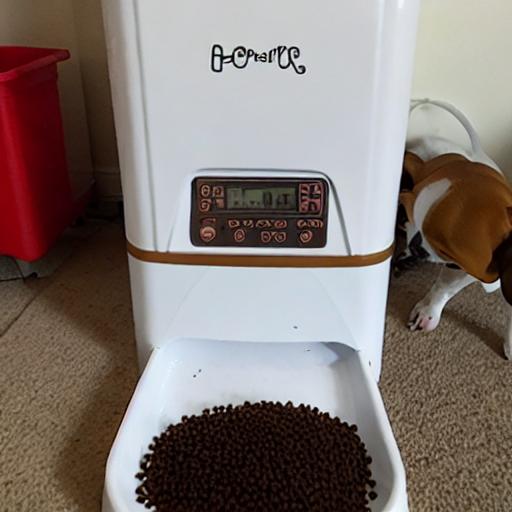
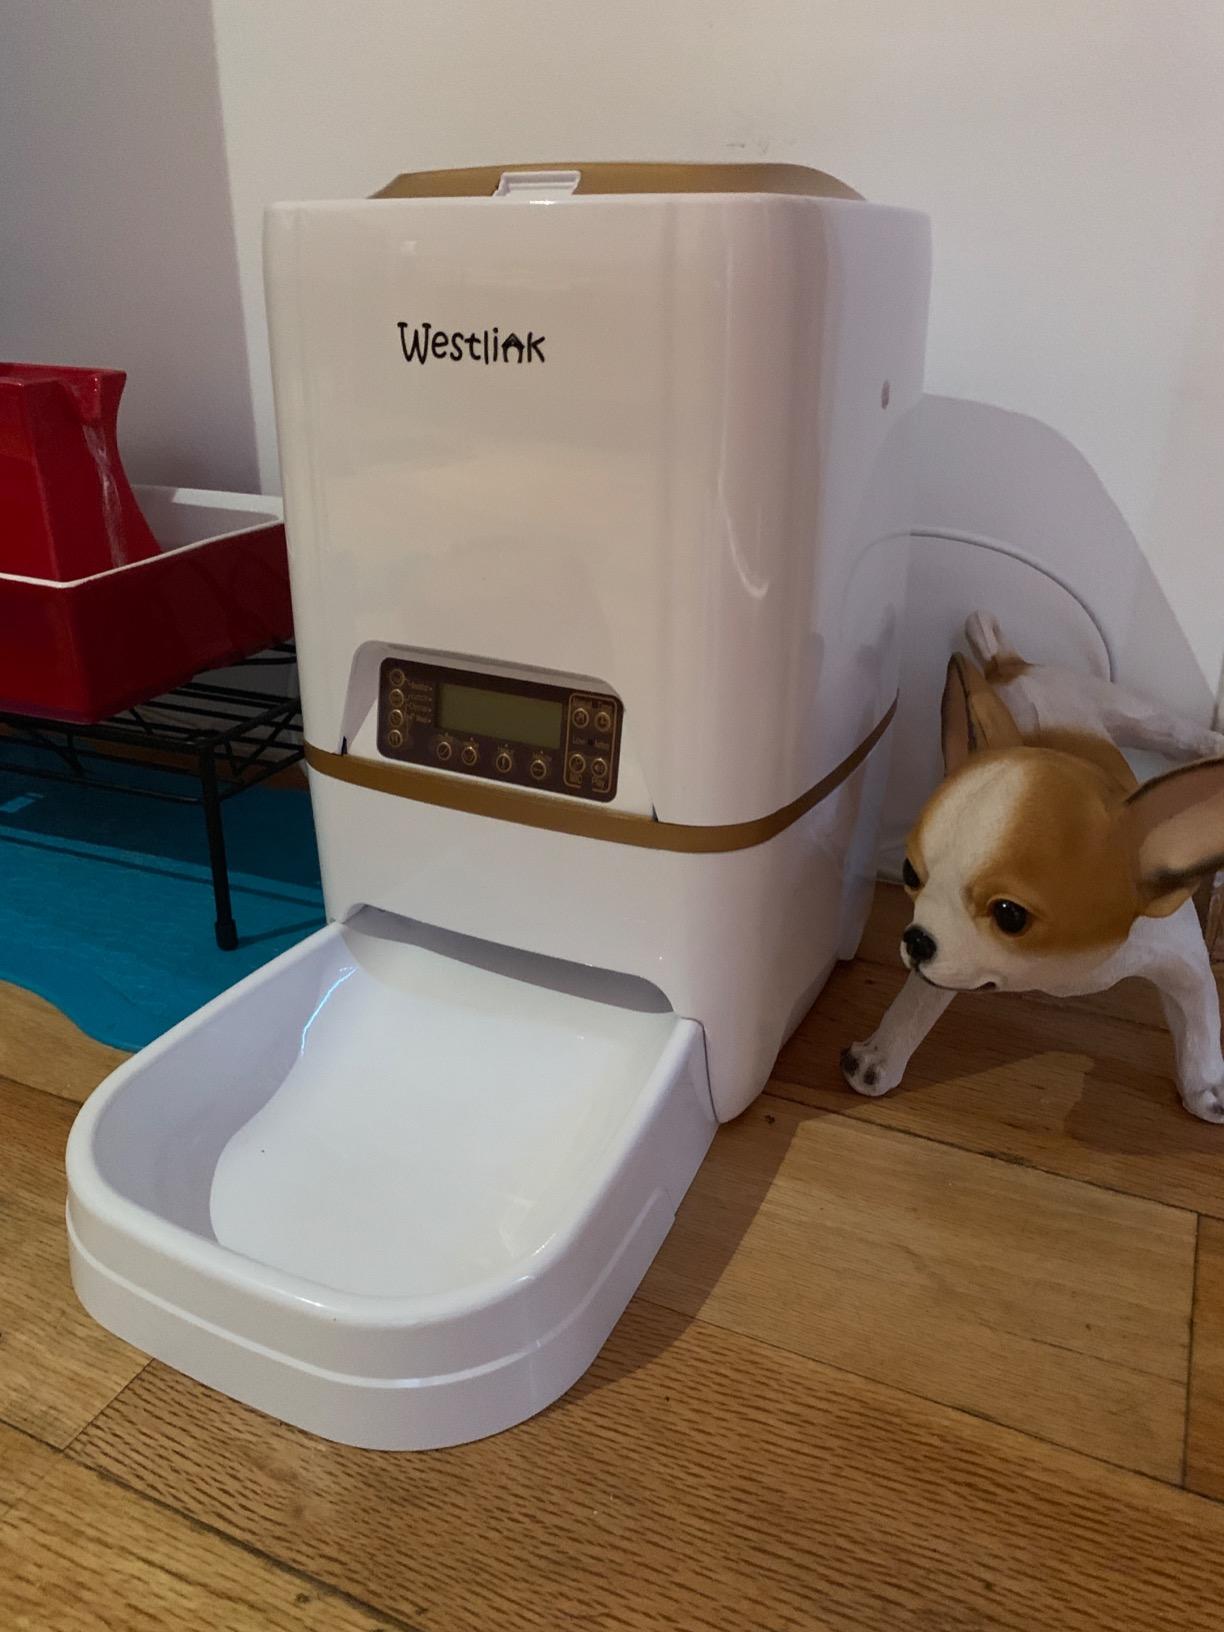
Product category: items_feeder
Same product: no